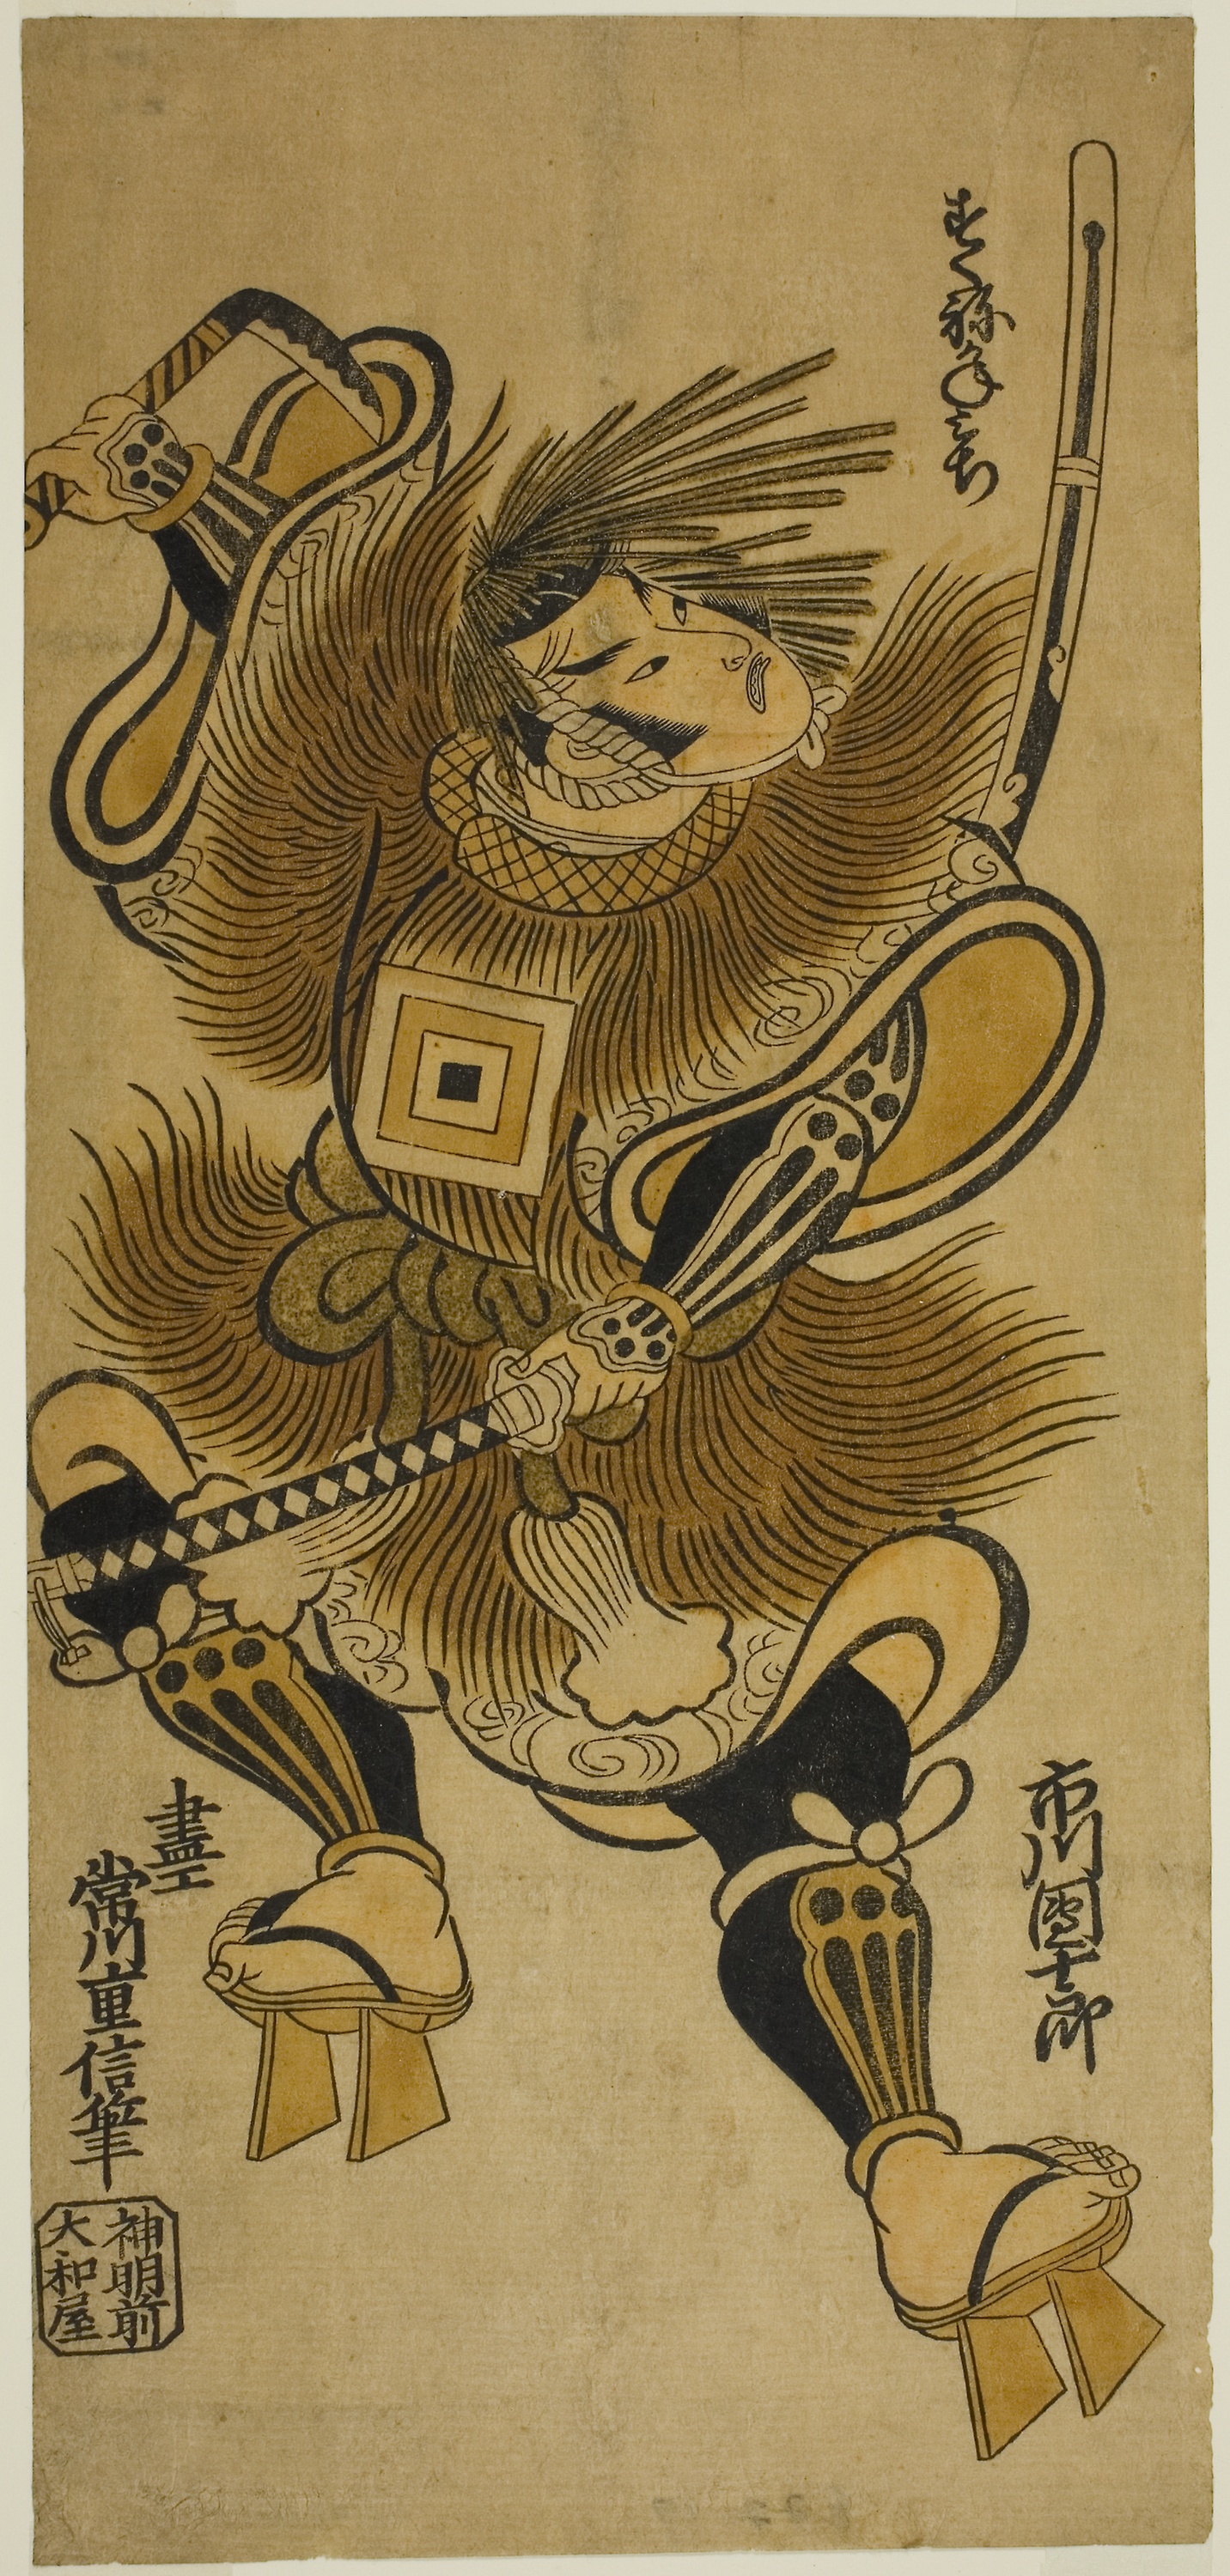
illustration, drawing, art, fictional character, sketch